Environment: real
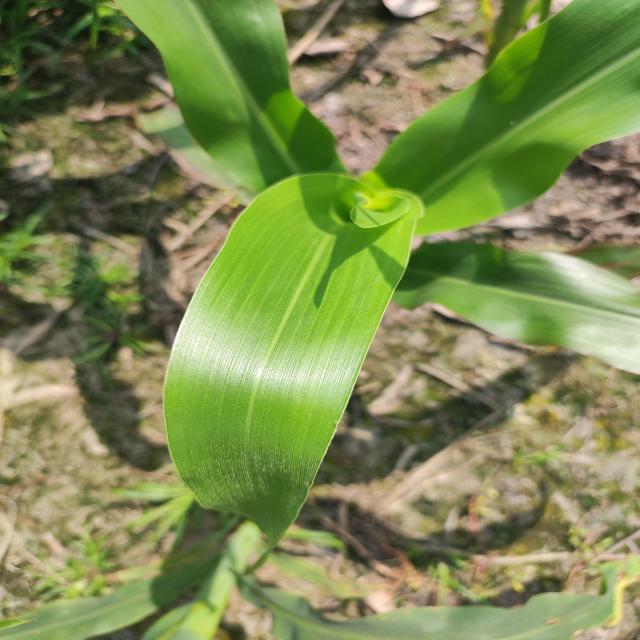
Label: healthy